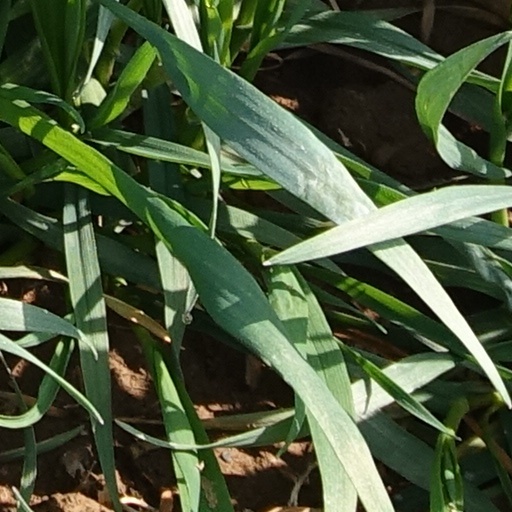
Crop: wheat